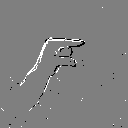
ASL letter: g